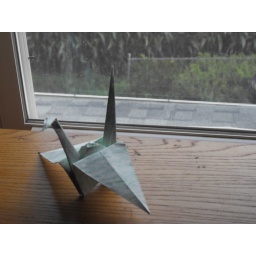
Made out of a square of computer paper with one side colored in green crayon. I gave it to Jay